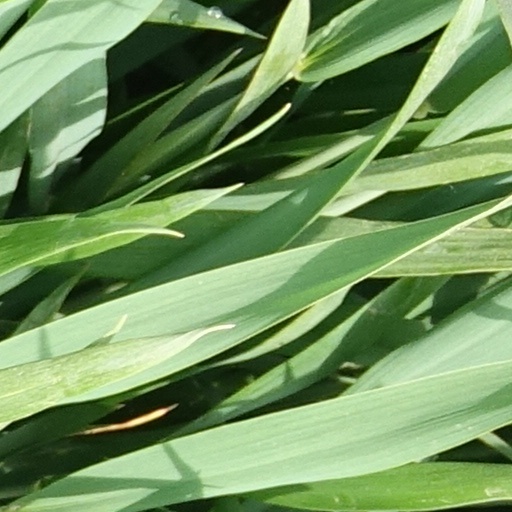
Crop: wheat